Toronto Skillz FC

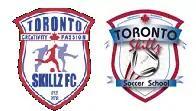
Original club logo

Toronto Skillz was founded in 2008 in the south east corner of Toronto, in the former city of Scarborough.